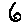
Label: 6